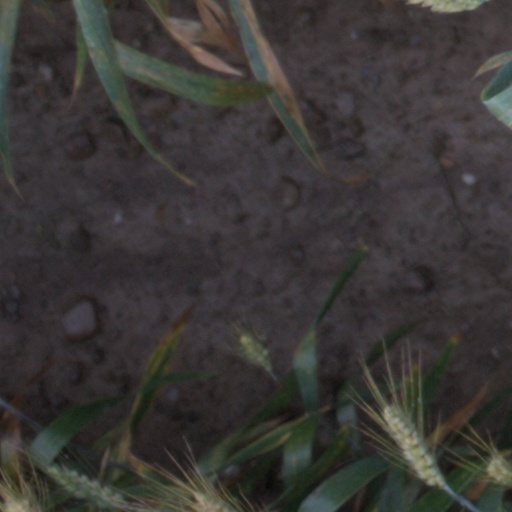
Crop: wheat